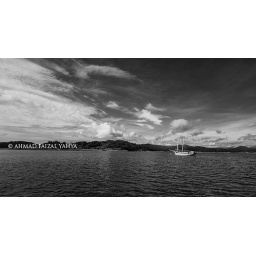
Lake Kenyir in black and white